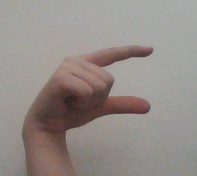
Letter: dal